Question: Please indicate a possible affordance area of the book that can be used for holding
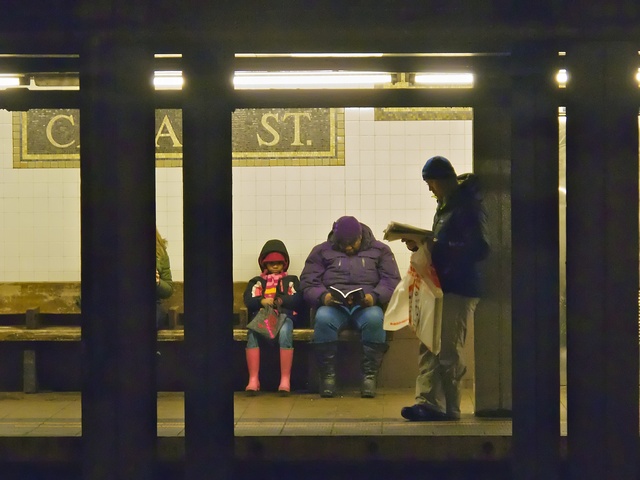
Answer: [388.5, 215, 434.5, 243]